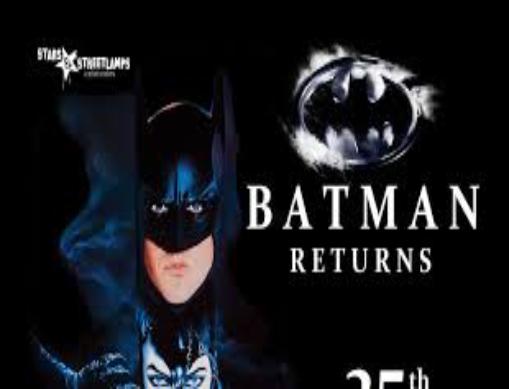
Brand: batman returns
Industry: Leisure